Canehill, Arkansas

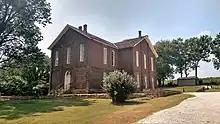
Old Cane Hill College in September 2017

In 1897, the Cumberland Presbyterian Church considered Cane Hill College as the starting point for their "state" college. However, due to the nearby competition from Arkansas Industrial University, the decline of Cane Hill as a population center and its remote location, the Synod decided to open Arkansas Cumberland College in Clarksville, Arkansas, a more centralized location. In 1891, Cane Hill College closed its doors permanently. In 1901, the community's name was changed to the current usage, that of Canehill.